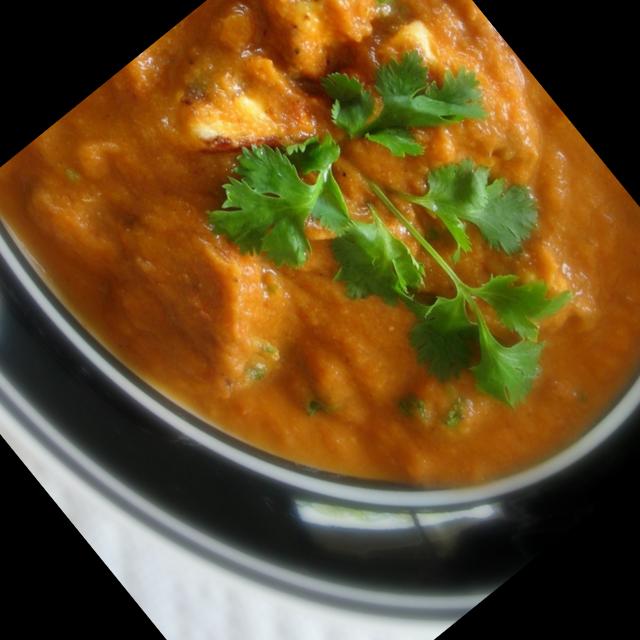
Dish: shahi_paneer